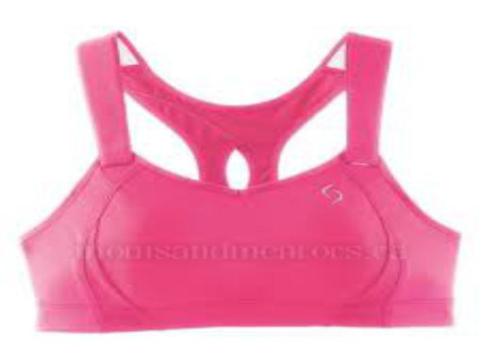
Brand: moving comfort-1
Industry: Clothes